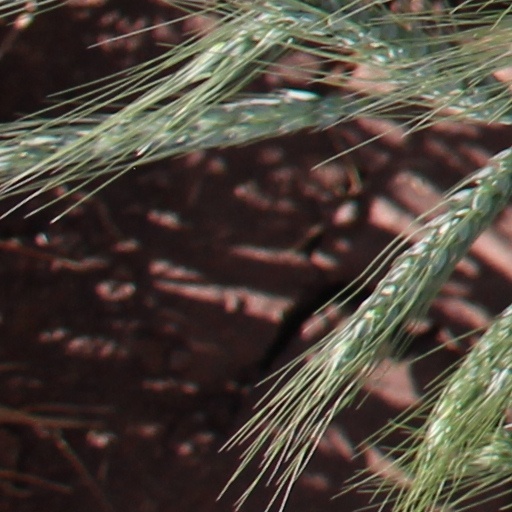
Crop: wheat